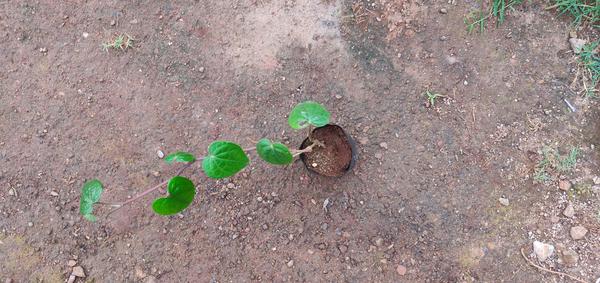
Plant: Betel